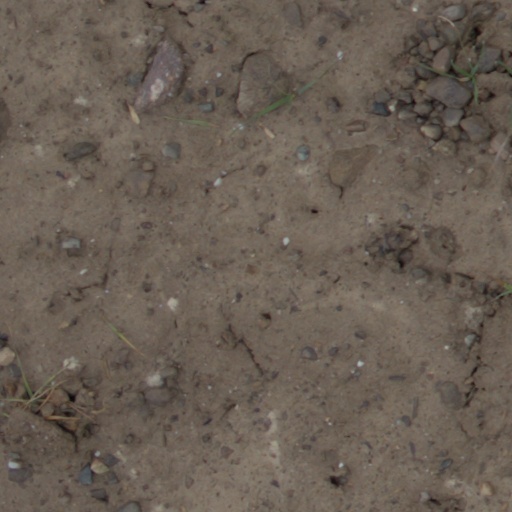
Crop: wheat